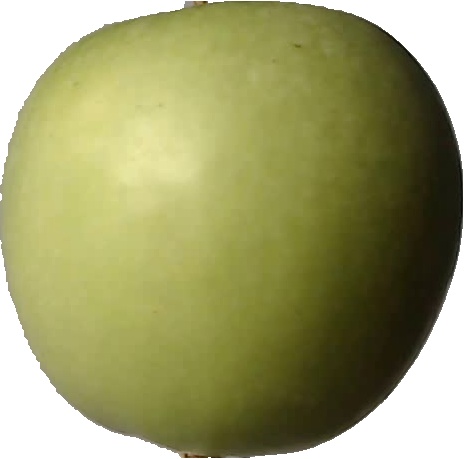
Label: apple_granny_smith_1